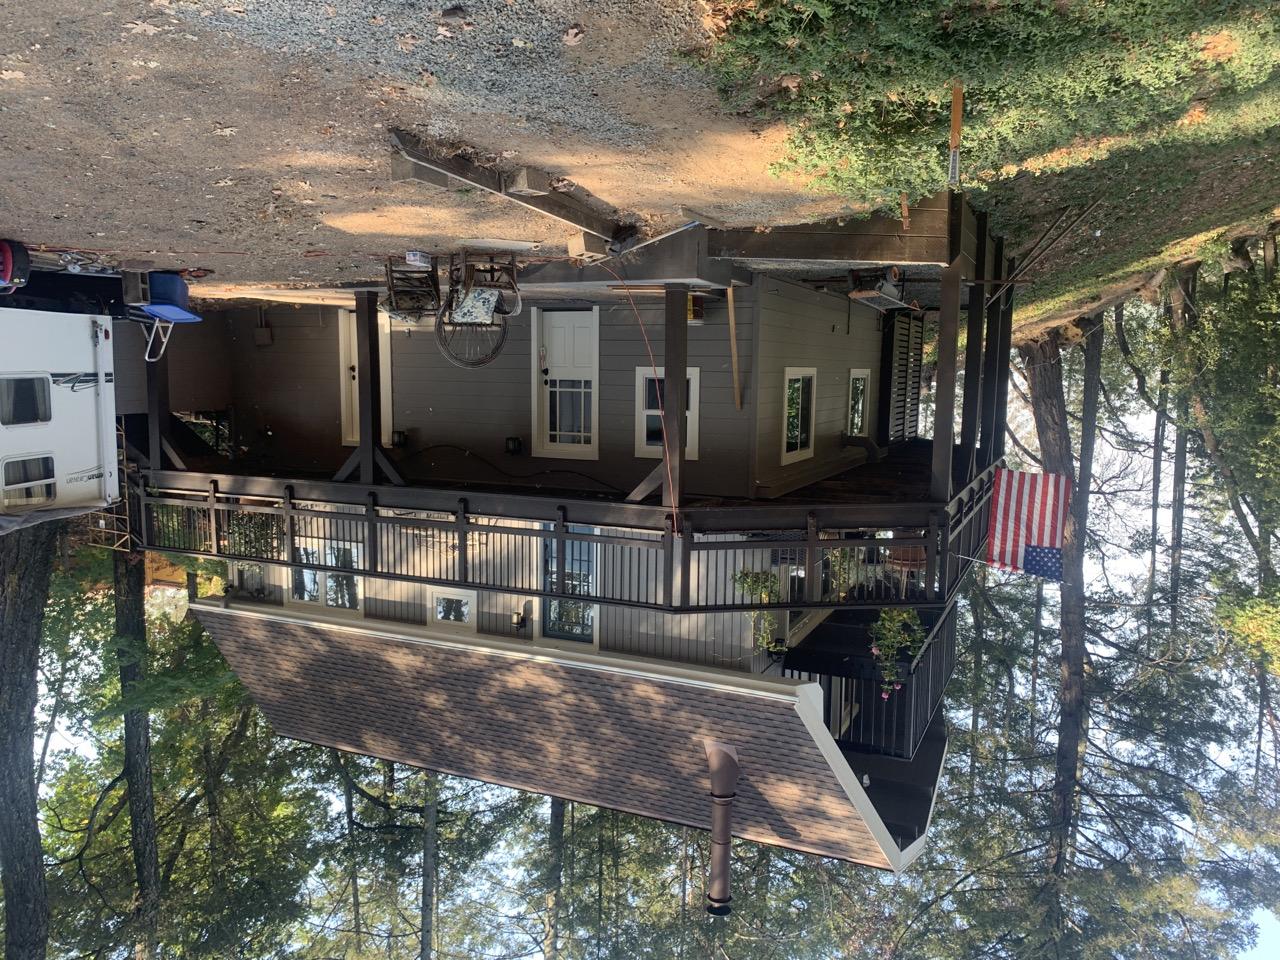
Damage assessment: no_damage